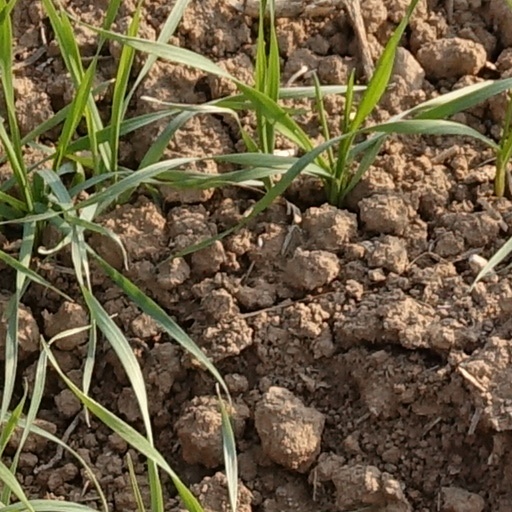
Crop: wheat